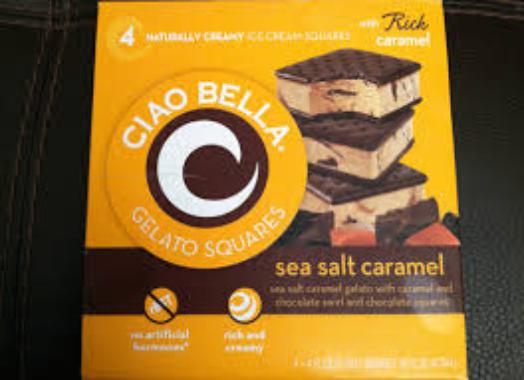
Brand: Ciao Bella Gelato Company
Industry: Food